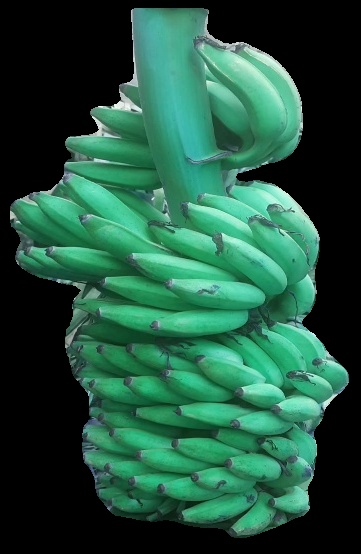
Variety: elakki-bale
Grade: grade1